The Way of the World (1916 film)

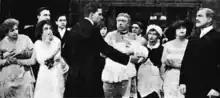
During the christening, the Governor accuses Nevill of being the father of his wife's child

The day has arrived, and Croydon's baby is about to be christened. The guests are gathering at the church, and Croydon prepares to leave his office. Before he steps out the door, he sees a copy of the newspaper article implying the child's father might not be Croydon but the man Beatrice spends so much of her time with. Overcome with grief, Croydon drinks heavily and then shows up in the middle of the christening. The intoxicated Croydon denounces Beatrice and forbids her to name the boy after him. Croydon then accuses Nevill, mano-a-mano, of being the father of the child. Nevill refuses to deny the charge. Croydon leaves the church, locks himself in his room, and refuses to see Beatrice or even let her explain. After the commotion at the church, Mr. and Mrs. Nevill return home. Mrs. Nevill, convinced of her husband's guilt, tells him she is giving up on this marriage. She declares Beatrice was the woman responsible for his melancholy in Europe. He tells her to go, for he believes Beatrice will come back begging for his forgiveness.